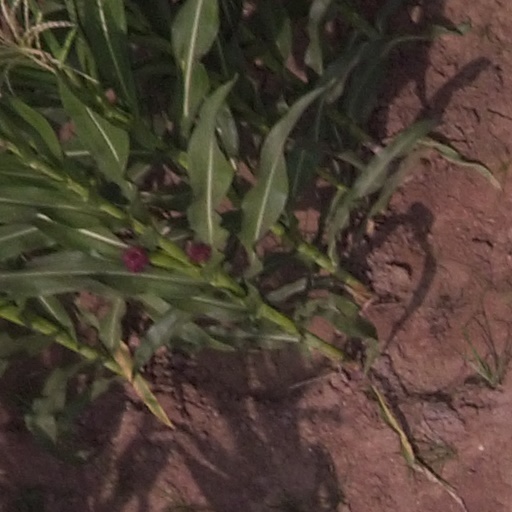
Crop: maize; corn